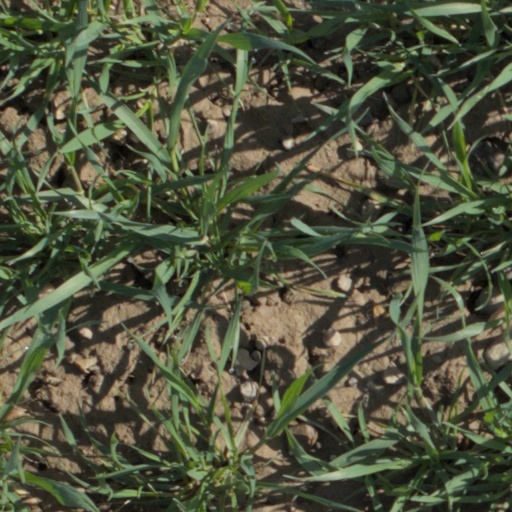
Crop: wheat